Madamigella di Maupin

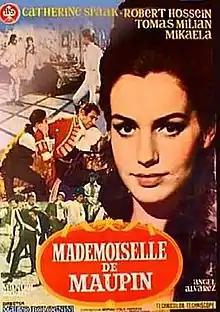

Madamigella di Maupin is a 1966 Italian adventure film directed by Mauro Bolognini. It is loosely based on the life of Mademoiselle de Maupin and the novel with the same name by Théophile Gautier.